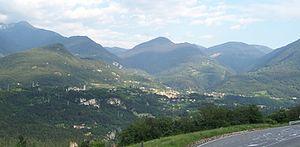
Bienno est une commune italienne de 3 958 habitants, de la province de Brescia, dans la région Lombardie, en Italie. Bienno fait partie des plus beaux villages d'Italie classés par l'Association des Communes Italiennes.
Un village est une « agglomération rurale caractérisée par un habitat plus ou moins concentré, possédant des services de première nécessité et offrant une forme de vie communautaire ». Au Québec, le terme ne doit pas être confondu avec « municipalité de village », qui est une notion administrative, et au Maroc, avec « commune rurale », qui est une collectivité territoriale.